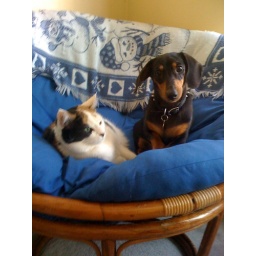
this is my dog and cat sitting in our papizon chair.